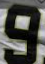
Number: 9